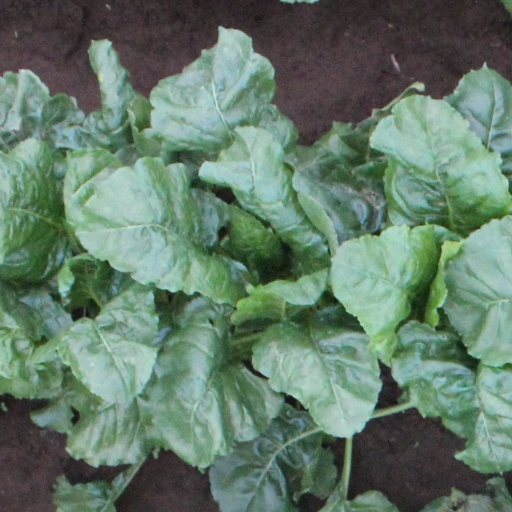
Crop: sugar beet